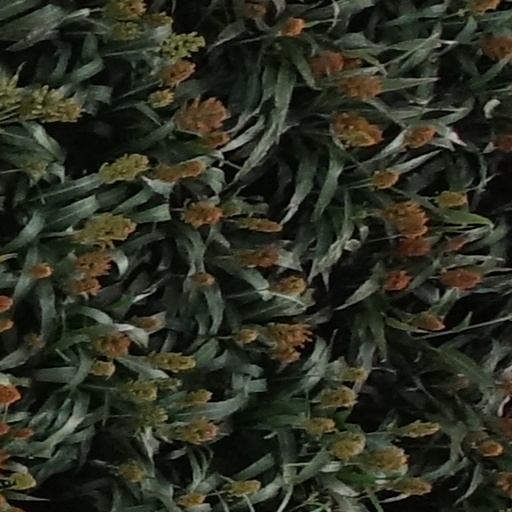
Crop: sorghum